Story-Camp Rowhouses

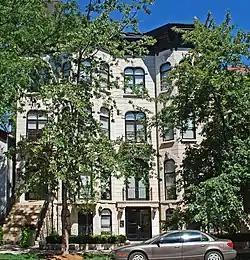

The Story-Camp Rowhouses are a pair of identical rowhouses located at 1526–1528 W. Monroe Street in Chicago, Illinois. The rowhouses were built in 1870 by developers Matthew and George Laflin and Allen Loomis. At the time, the neighborhood around Union Park was being developed into an attractive residential area, and the Laflins and Loomis marketed their new houses to wealthy and prominent Chicagoans. The rowhouses have an Italianate design, a popular choice for the era, which features bracketed overhanging eaves and windows with rounded hoods. The houses' first owners were Isaac and Flora Camp and Hampton and Marion Story; Isaac and Hampton owned the Story & Camp organ and piano business.